2014 Belgian federal election

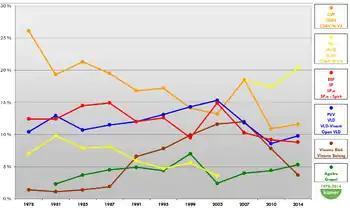

In 2010, ten parties won seats in the Belgian Senate: Christen-Democratisch en Vlaams (CD&V), Centre Démocrate Humaniste (cdH), Socialistische Partij Anders (sp.a), Parti Socialiste (PS), Open Vld, Mouvement Réformateur (MR), Groen, Ecolo, New Flemish Alliance (N-VA) and Vlaams Belang. In the Chamber of Representatives, the People's Party (PP) and Libertarian, Direct, Democratic (LDD) each also won one seat.